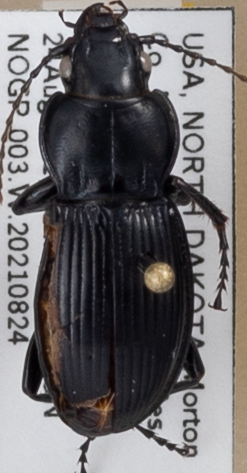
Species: Cyclotrachelus torvus
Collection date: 2021-08-24
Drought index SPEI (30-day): -1.898
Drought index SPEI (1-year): -2.09
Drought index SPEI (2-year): -1.642